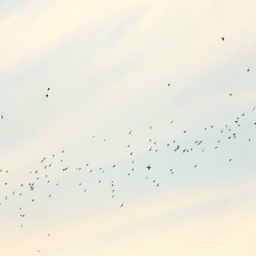
many crows in the sky